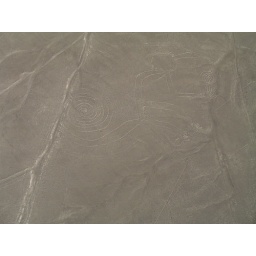
The monkey with the spiral tale, viewed from our plane over Nasca.